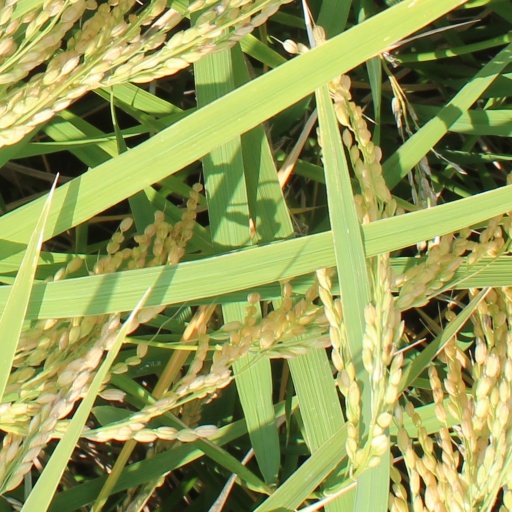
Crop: rice